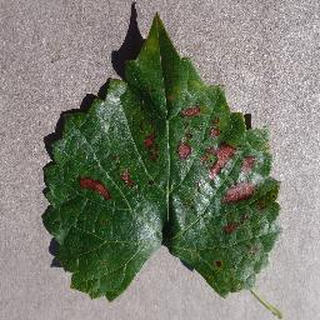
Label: grape_esca_black_measles